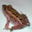
Label: frog